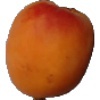
Label: apricot